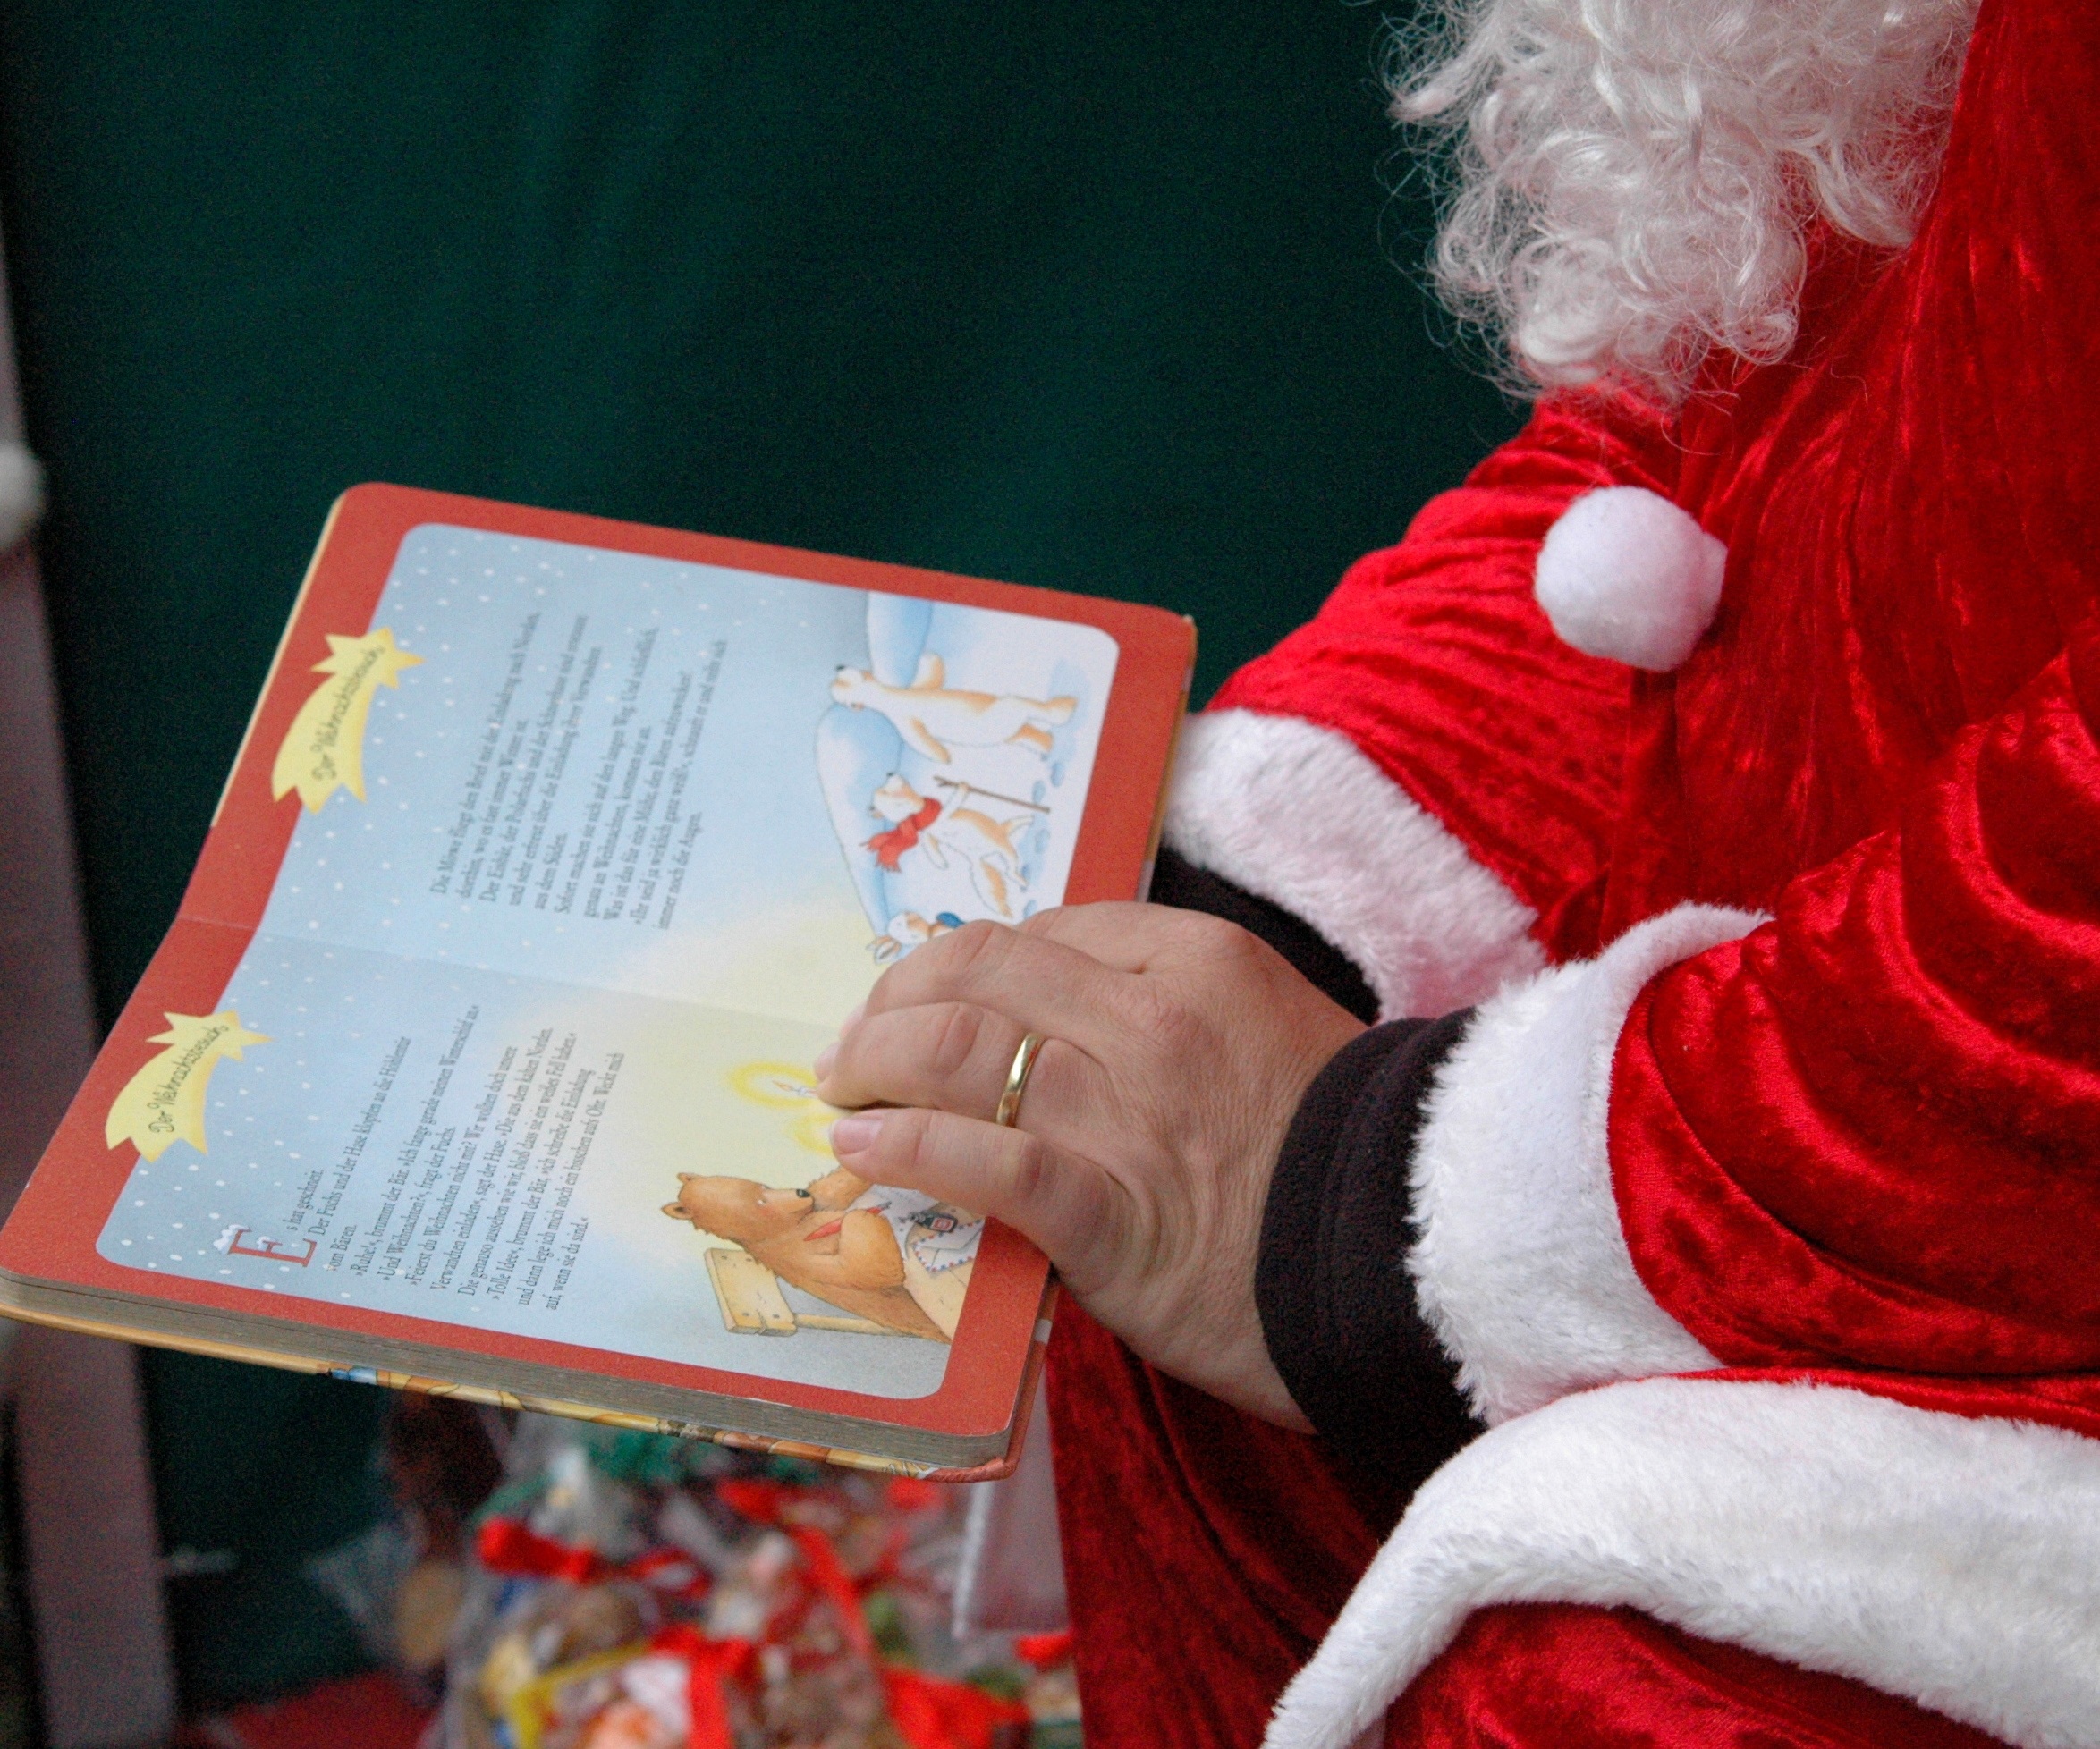
red, christmas, art, santa claus, nicholas, christmas story, dusseldorf, fictional character